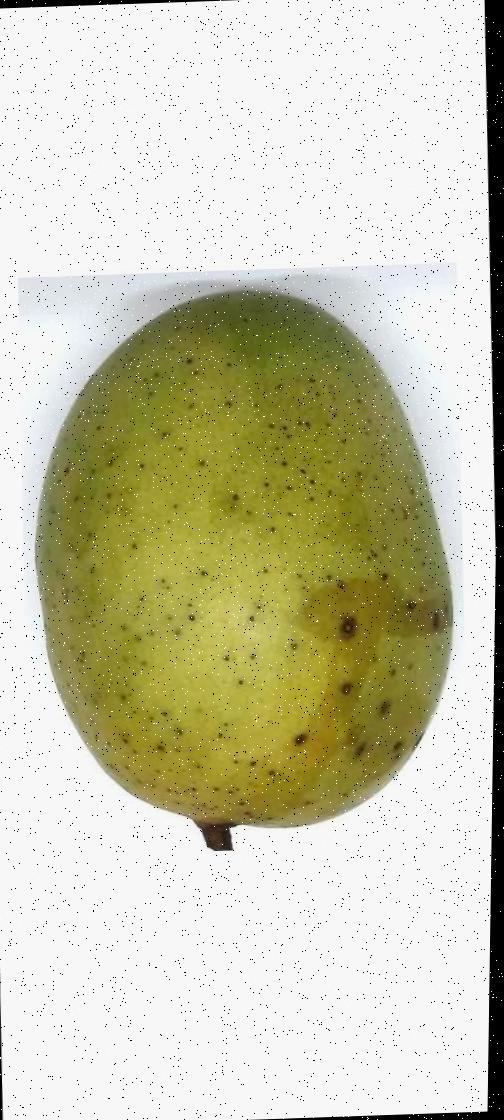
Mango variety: Langra